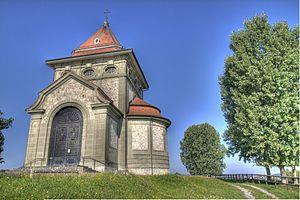
Chapelle du Sacré-Coeur à Hauterive (FR) 1